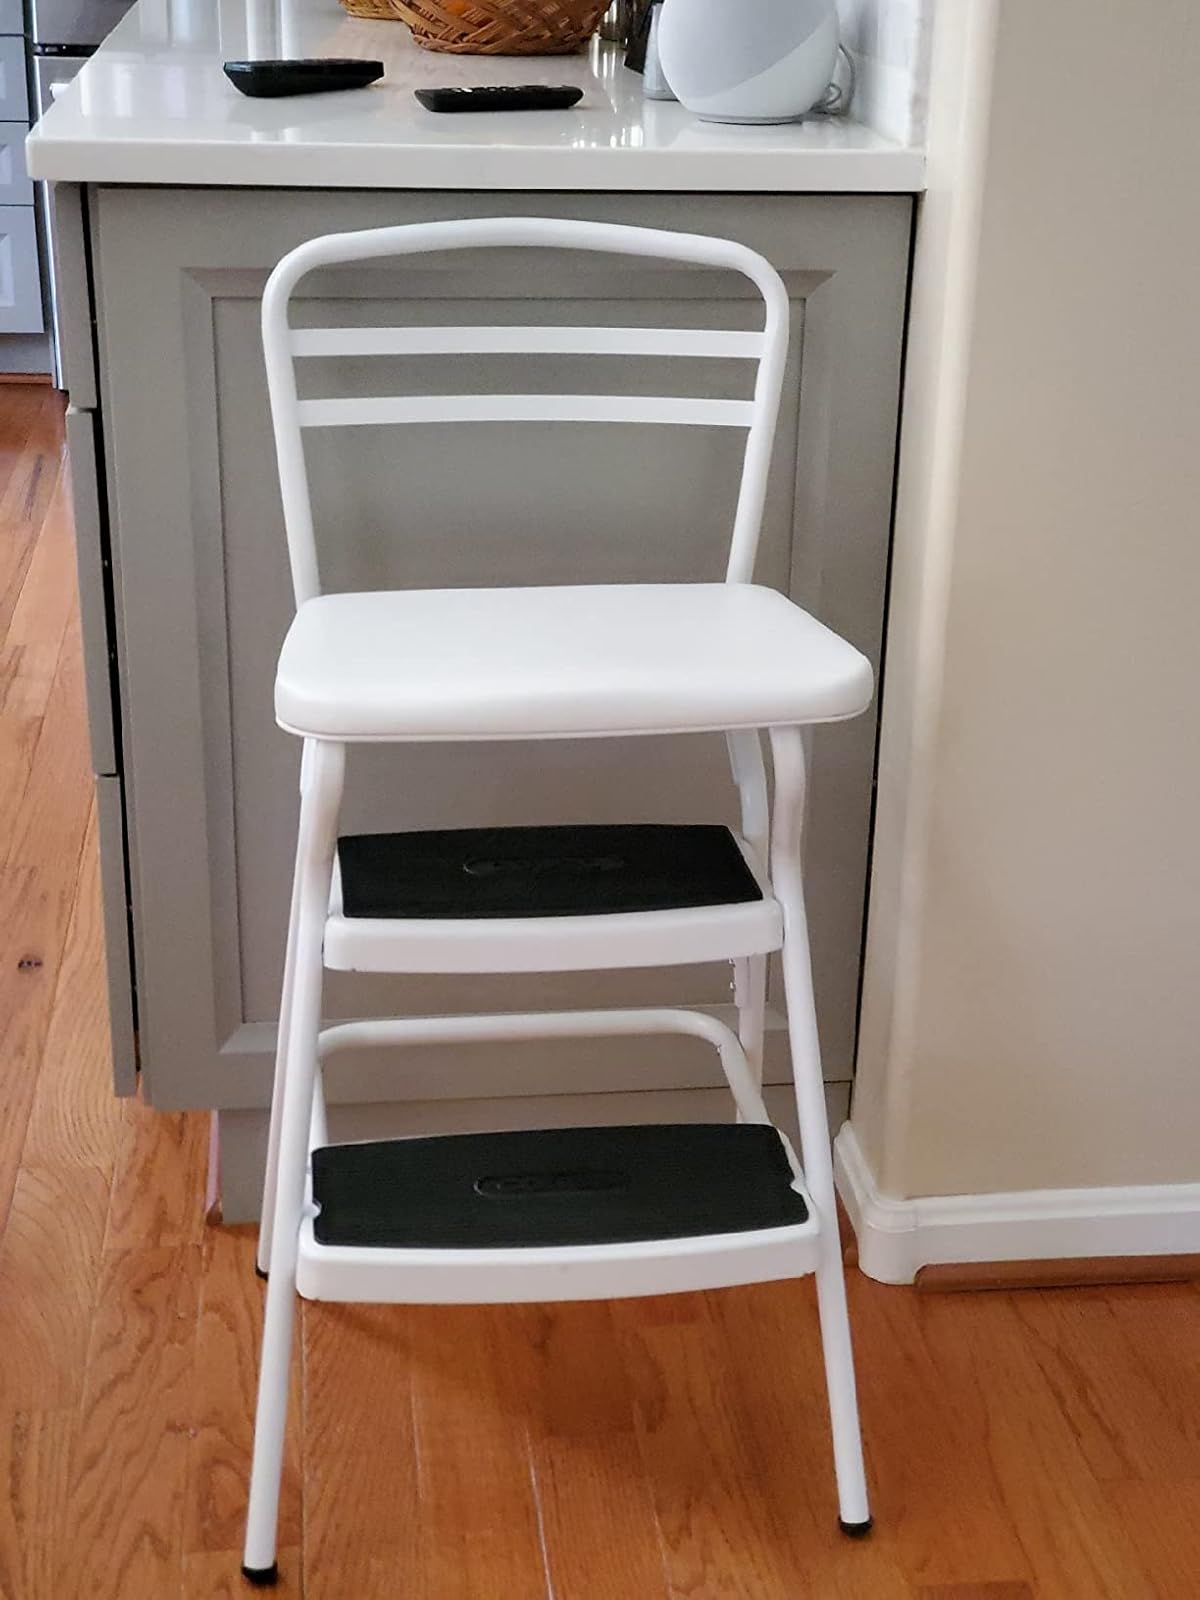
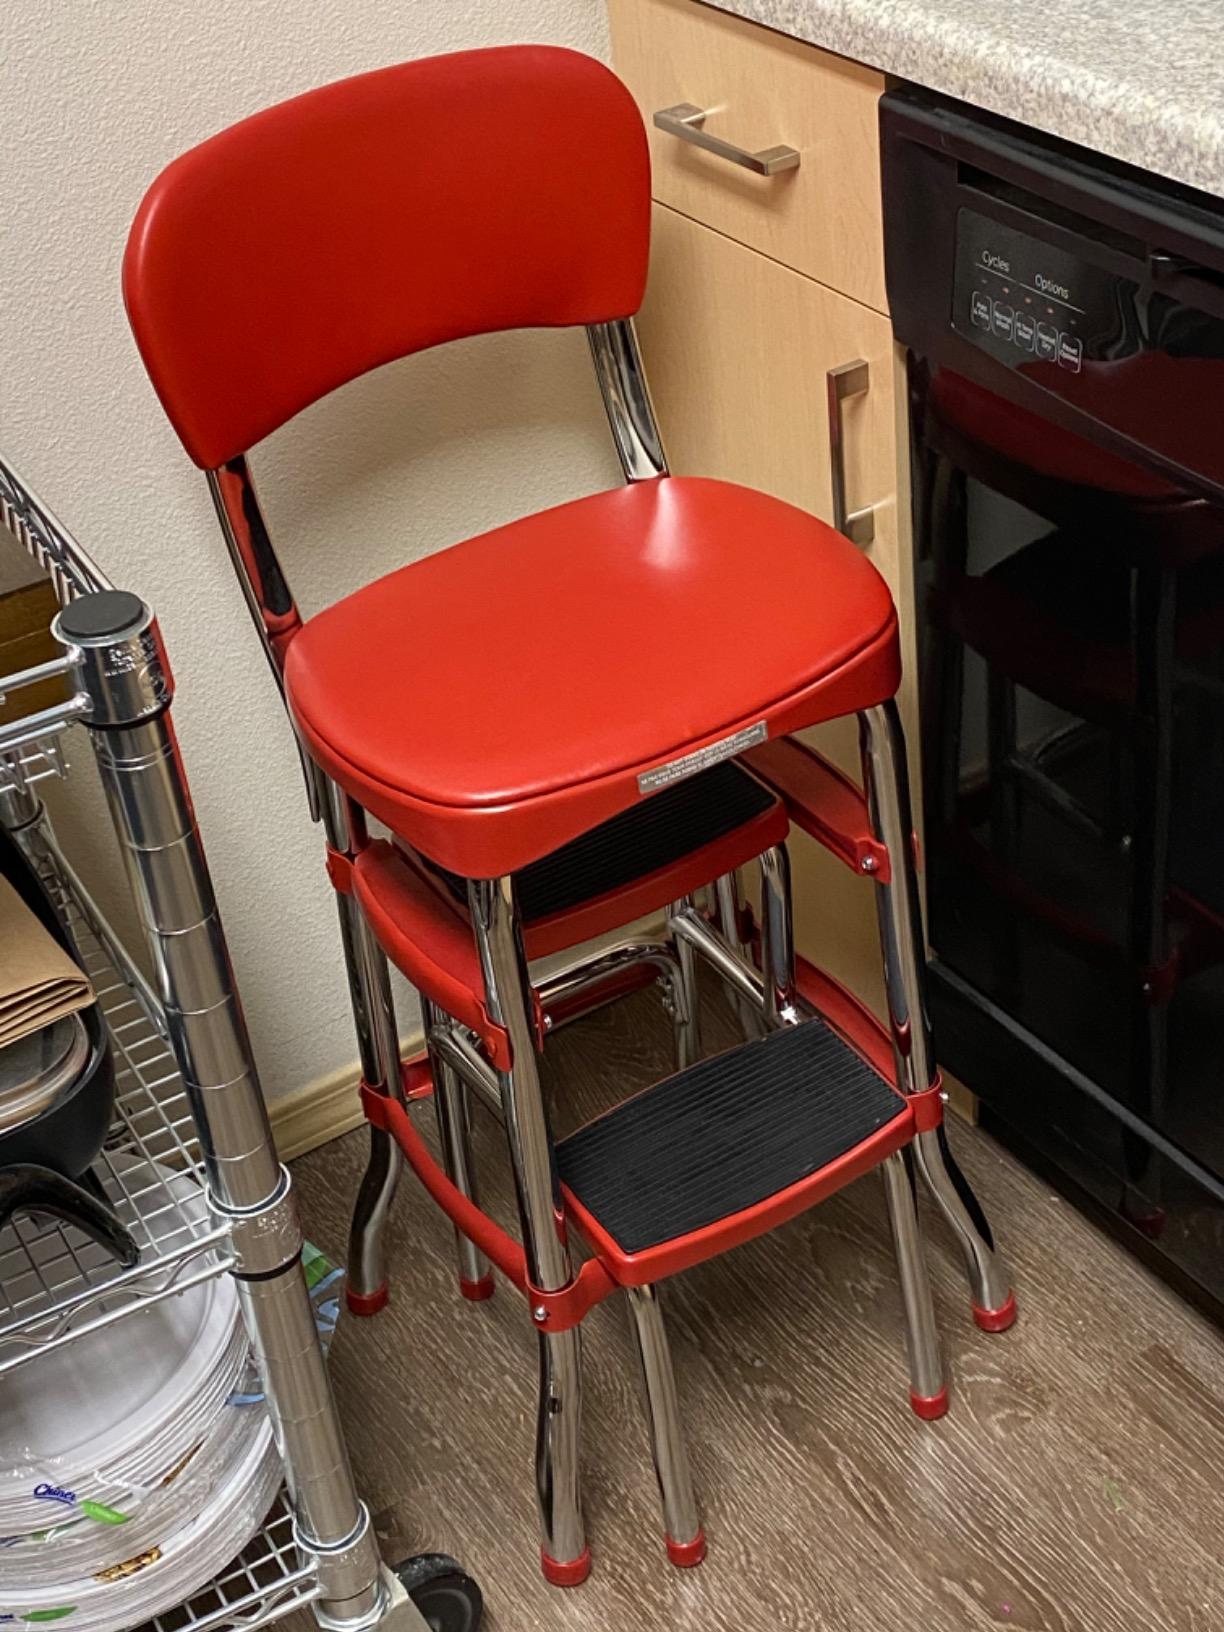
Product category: items_chair
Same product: no